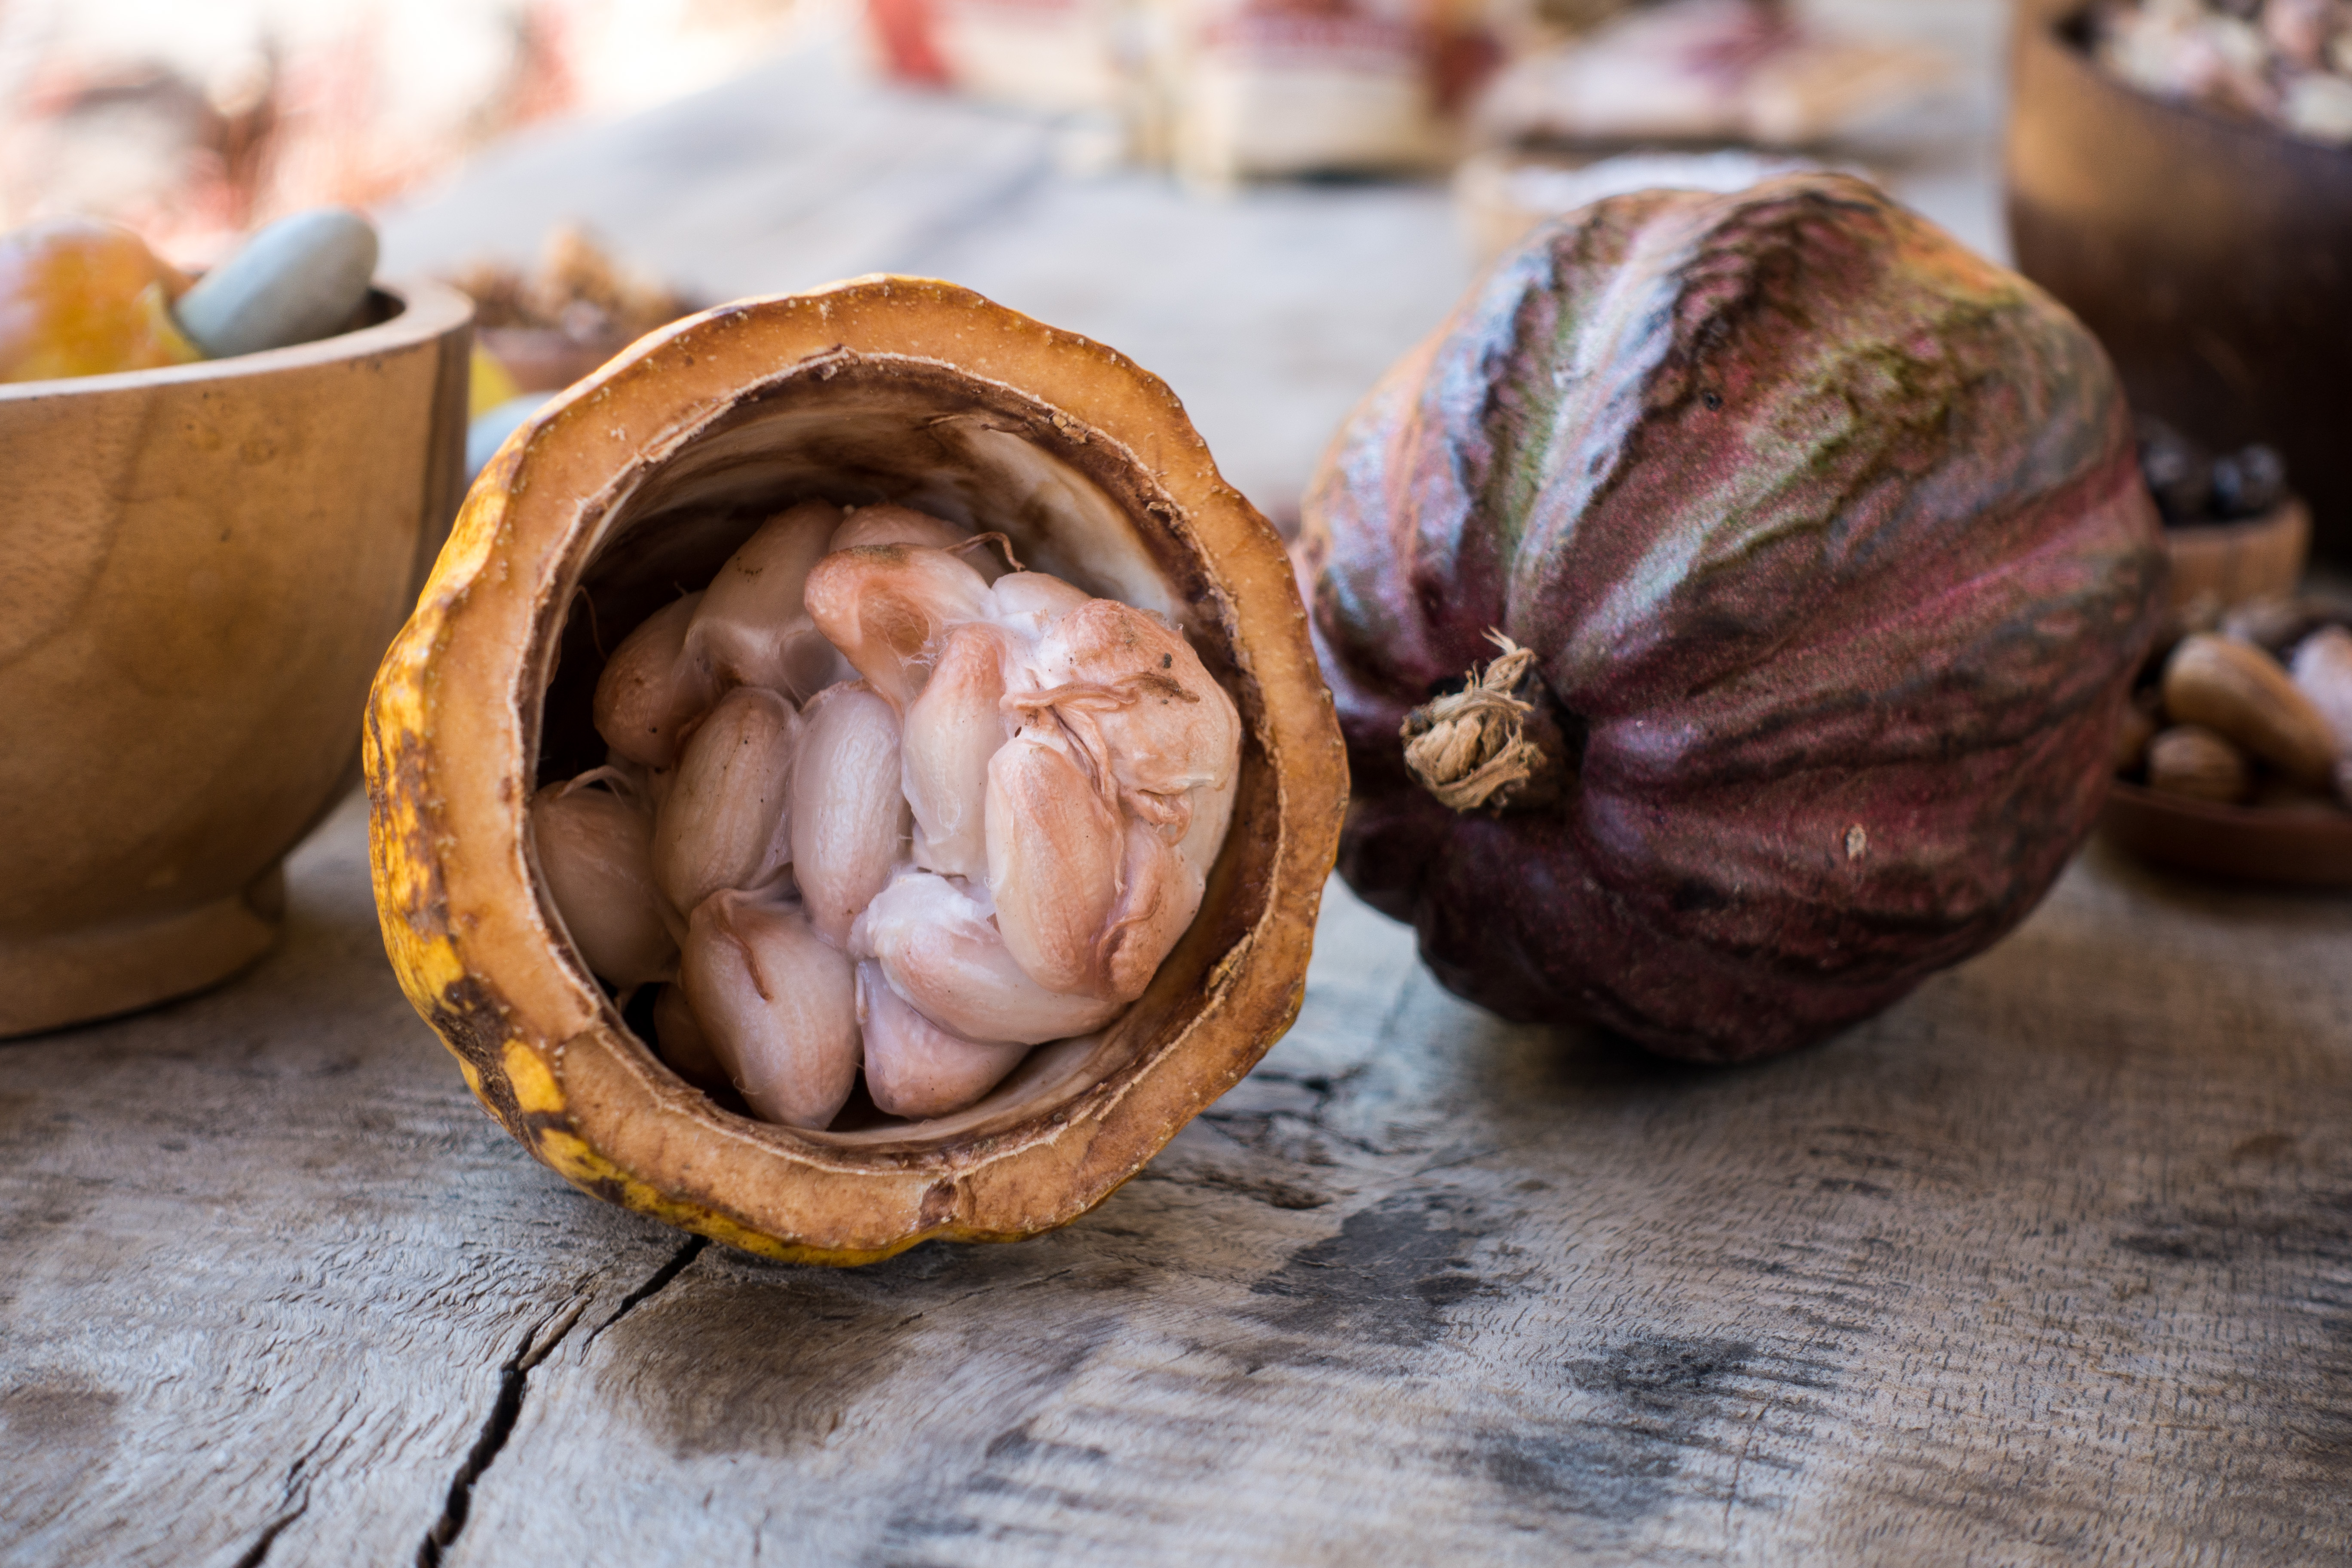
food, walnut, ingredient, nut, dish, produce, plant